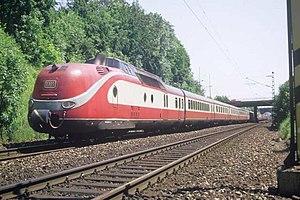
Les Trans-Europ-Express étaient des trains de voyageurs européens de prestige, rapides et exclusivement de 1ʳᵉ classe. Mis en service à partir du 2 juin 1957, ils ont peu à peu disparu à partir du milieu des années 1980, au profit de nouveaux trains InterCity, EuroCity et des trains à grande vitesse.